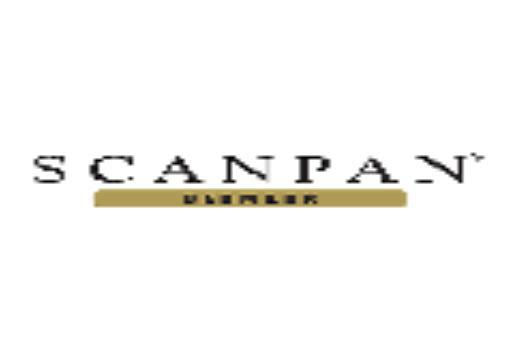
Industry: Necessities